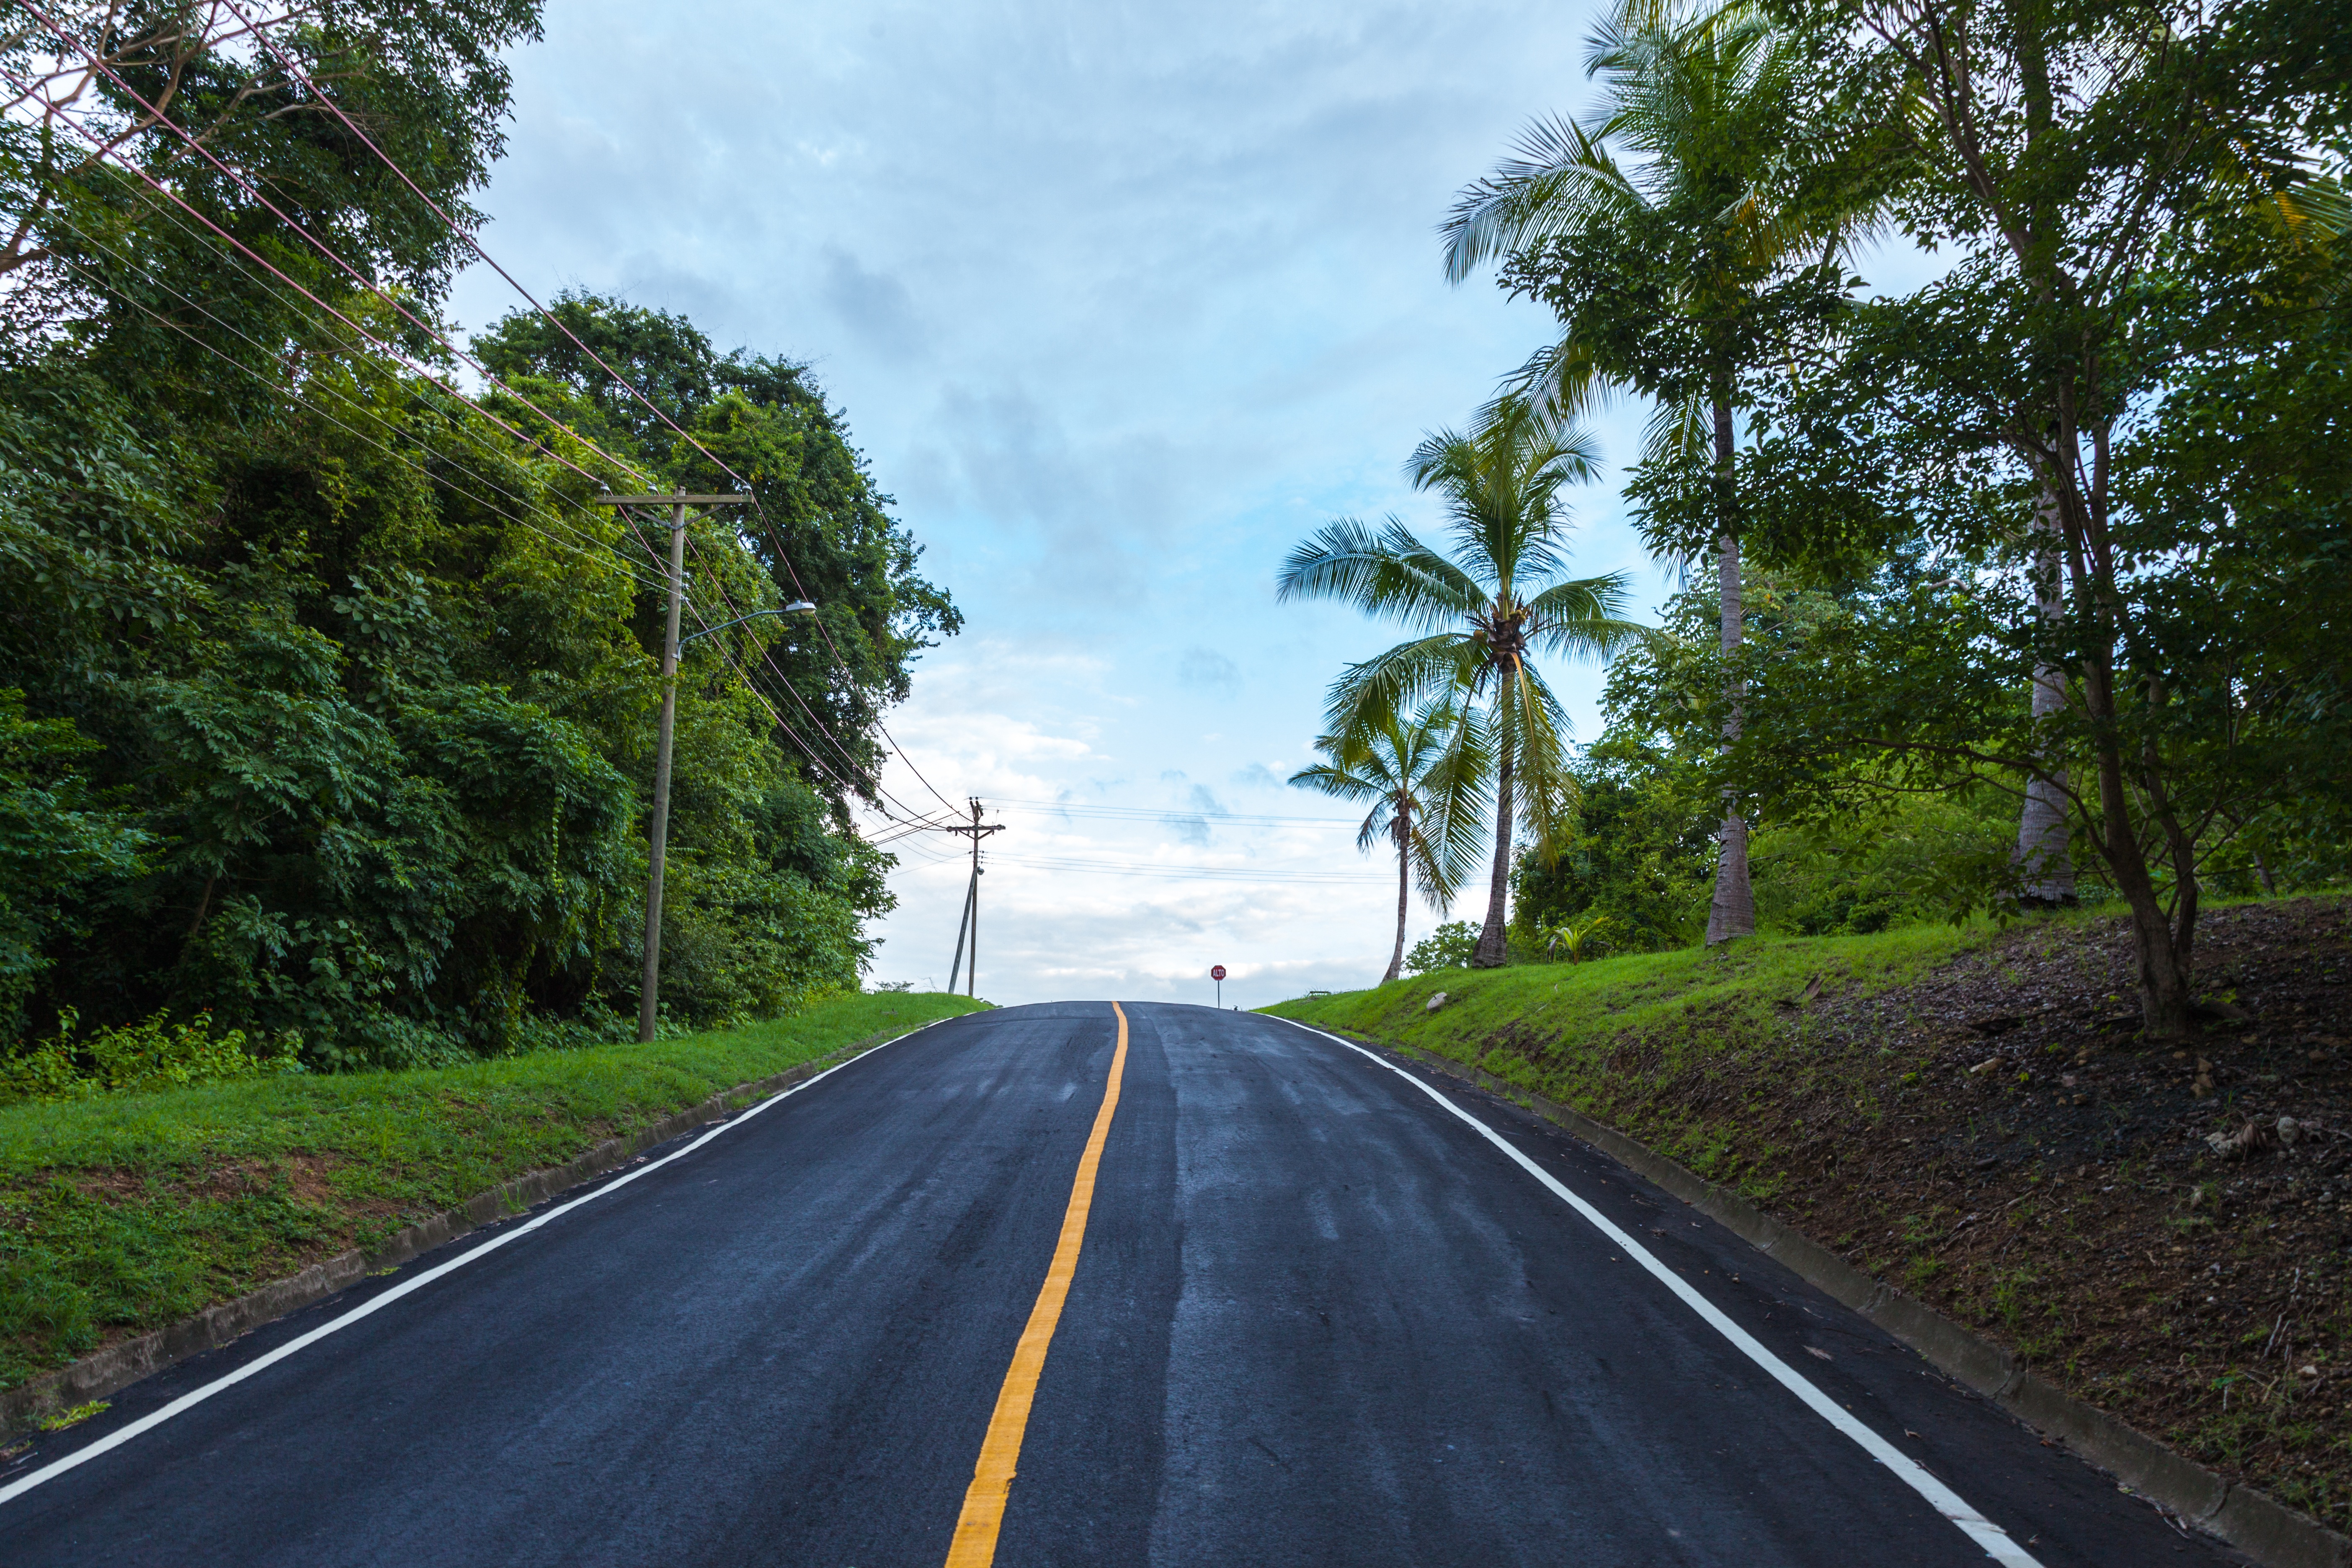
tree, road, highway, asphalt, lane, road trip, infrastructure, rural area, road surface, nonbuilding structure, controlled access highway